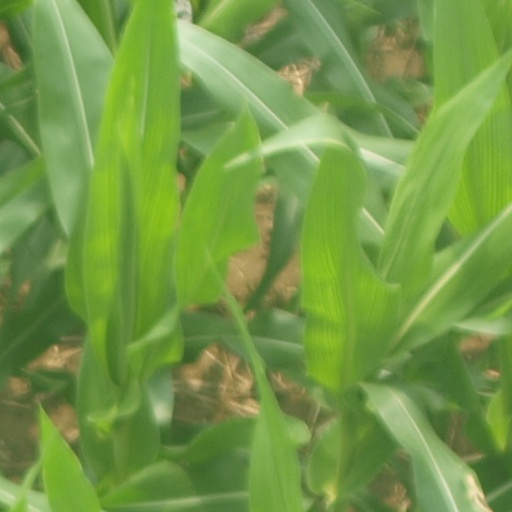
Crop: maize; corn